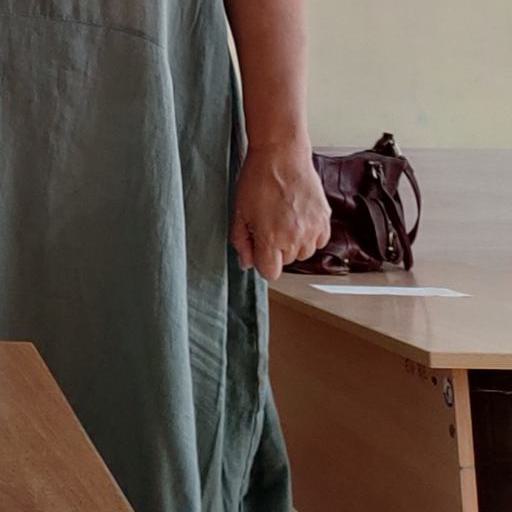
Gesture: no_gesture